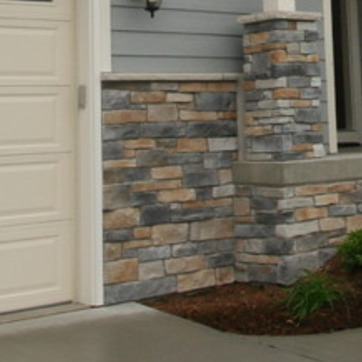
Material: brick